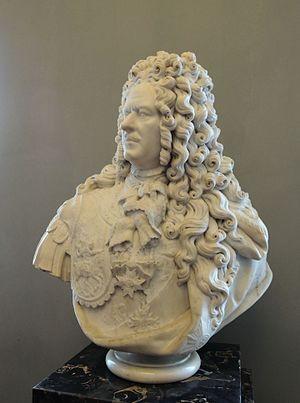
Un buste est une représentation sculptée ou moulée de la partie supérieure du corps humain représentant la tête et le cou d'une personne ainsi que des parties variables de la poitrine et des épaules. La pièce est normalement supportée par un piédestal. Ces formes recréent l'image d'un individu. Tout matériau utilisé pour la sculpture comme le marbre, le bronze, la terracotta ou le bois peut servir à créer un buste. Un terme parallèle, « aust », est une représentation de la partie supérieure d'un animal ou d'une créature mythique.